Jiang Qing

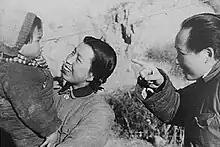
Li Na, Jiang and Mao in Yan'an in 1943

In Shanghai, Jiang joined Lianhua Film Company, where she acted in "Blood on Wolf Mountain" and "Lianhua Symphony". During this period, she began an affair with film director Zhang Min, appeared in his production "The Storm". She also became an actress in "Wang Laowu". However, during the second performance of "The Storm" in May 1937, Tang attempted suicide again. Following this incident, Jiang divorced Tang and started living with Zhang Min, but the relationship cost her career as she was dismissed by Lianhua Film Company.